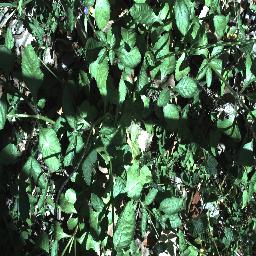
Label: snake_weed